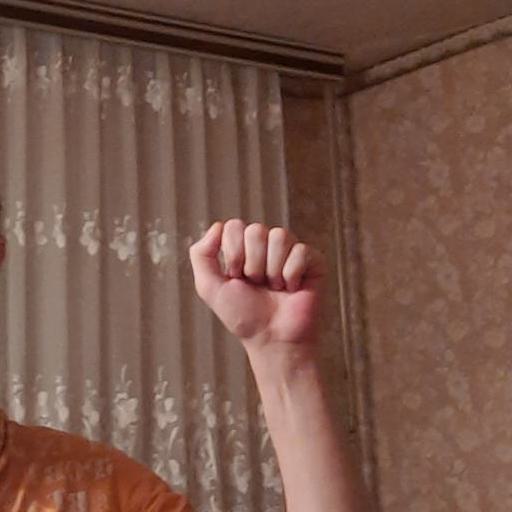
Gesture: fist